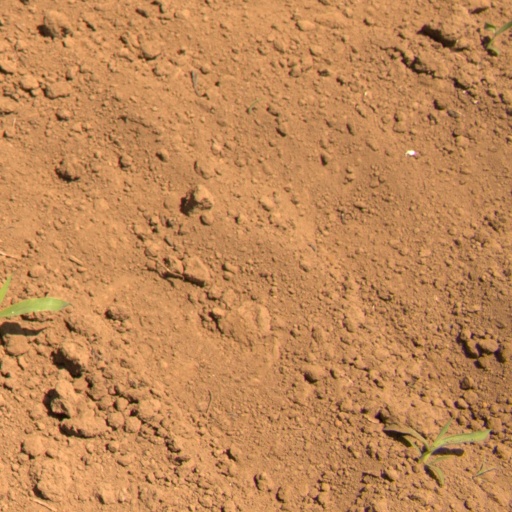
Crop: Jerusalem artichoke